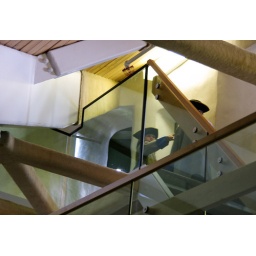
the boys dressed up in the tower